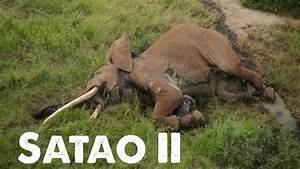
Label: elefante